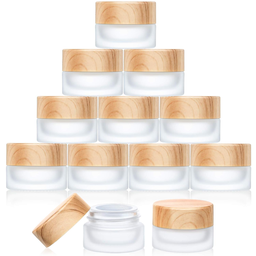
Label: glass